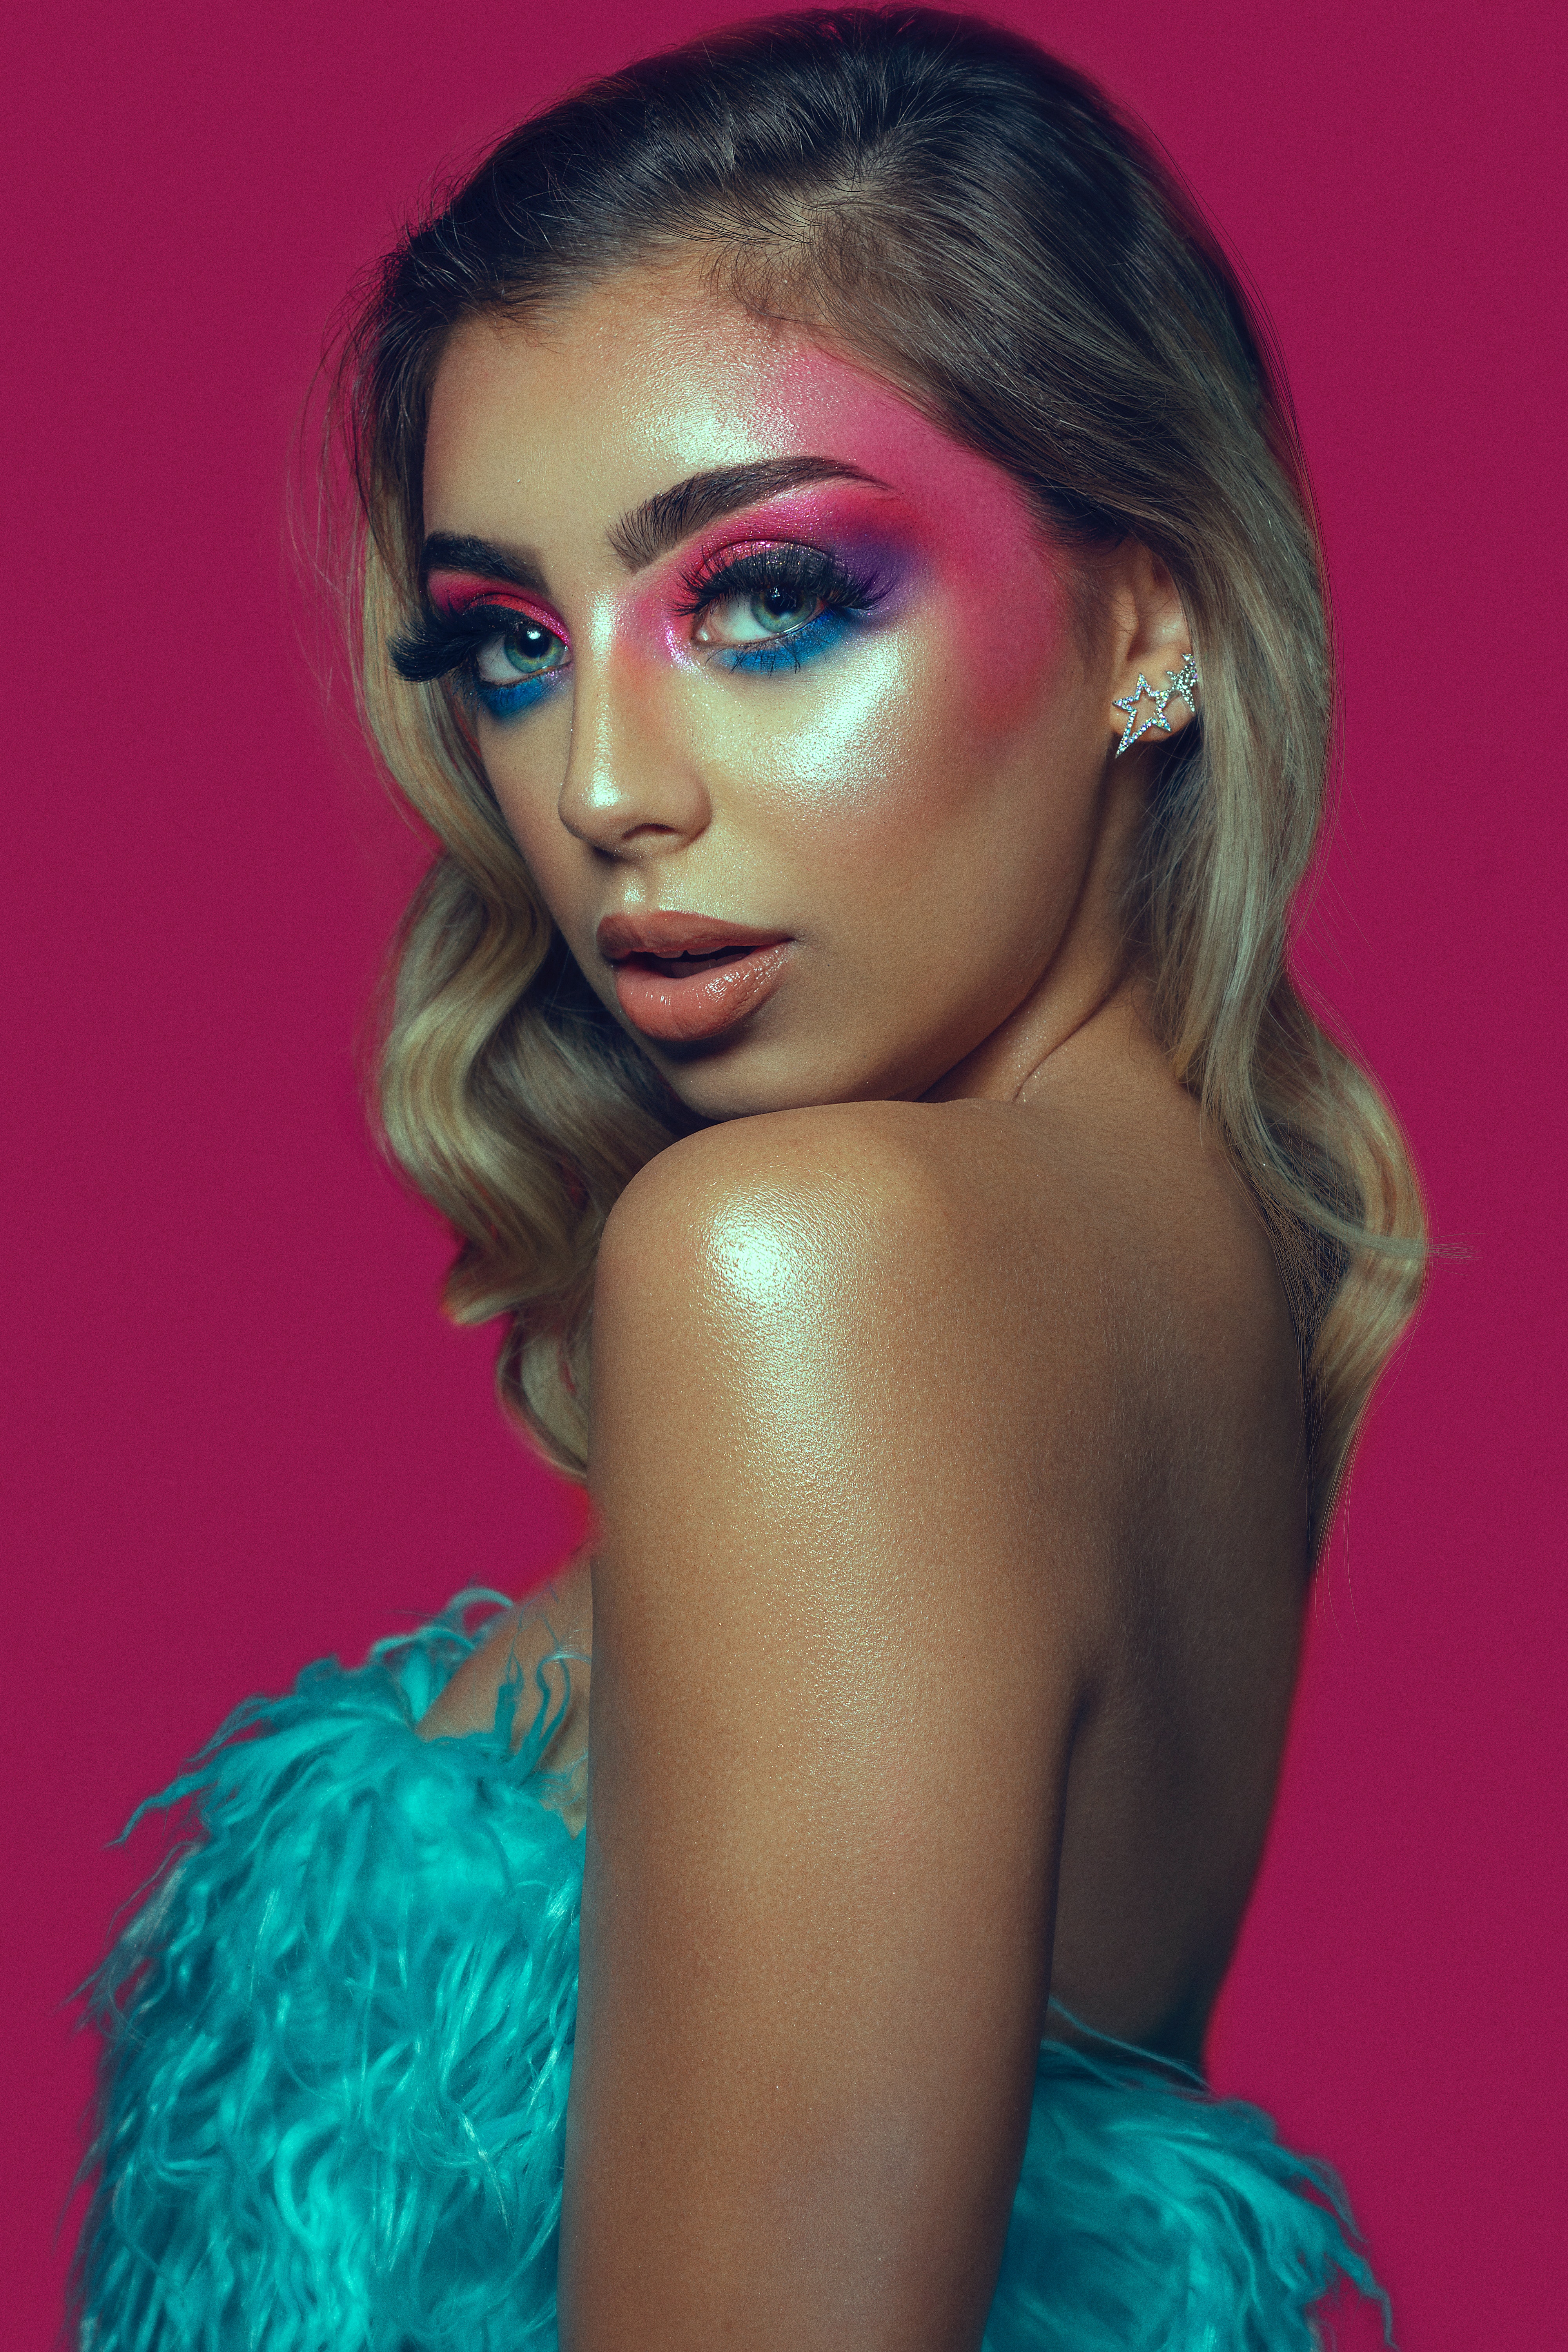
woman, cheek, head, lip, eyebrow, eye, eyelash, lipstick, purple, flash photography, iris, makeover, pink, wig, eye shadow, violet, aqua, fashion design, earrings, magenta, black hair, toy, beauty, electric blue, long hair, blond, body jewelry, jewellery, fashion model, eye liner, brown hair, fashion accessory, doll, hair accessory, hair coloring, day dress, barbie, portrait photography, costume, lip gloss, eyelash extensions, photo shoot